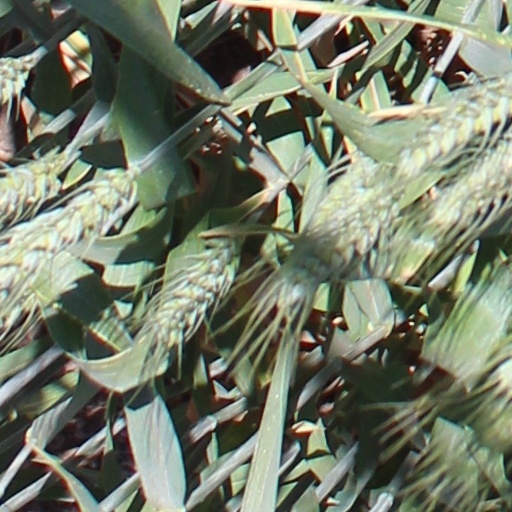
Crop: wheat